Bodiam Castle

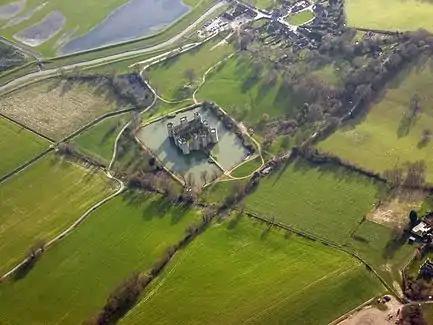
Bodiam Castle was built on a fresh site.

Danlyngrigge's estates, including the castle, were inherited by his son, John Dalyngrigge. Like his father, John enjoyed the favour of the King and was described as the "King's Knight"; in 1400 he was granted an annual allowance of 100 marks by the King. He died on 27 September 1408, leaving a will by which his property passed to his widow Alice during her lifetime. Since they had no children, at Alice's death (which occurred in 1442) it was to pass to John's cousin Richard Dallingrigge, son of Edward's brother Walter. Upon Richard's death without issue in 1470, his brother William having died before him, he left the estates to Sir Roger Lewknor, son of Richard's sister Phillippe Dallingridge. (Phillippe had married Sir Thomas Lewknor of Horsted Keynes before 1417, and died in 1421; Sir Thomas, who made a second marriage, died in 1452.) By this means, Bodiam Castle passed from the Dallingrigge into the Lewknor family.